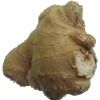
Label: Ginger Root 1